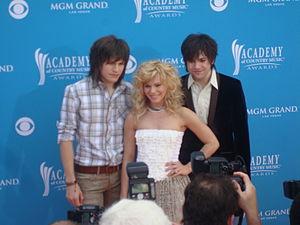
The Band Perry est un groupe américain de musique country composé de Kimberly Perry et de ses deux frères, Reid Perry et Neil Perry. Le groupe a signé chez Republic Nashville en août 2009 et a sorti trois singles : Hip to My Heart, If I Die Young et You lie.